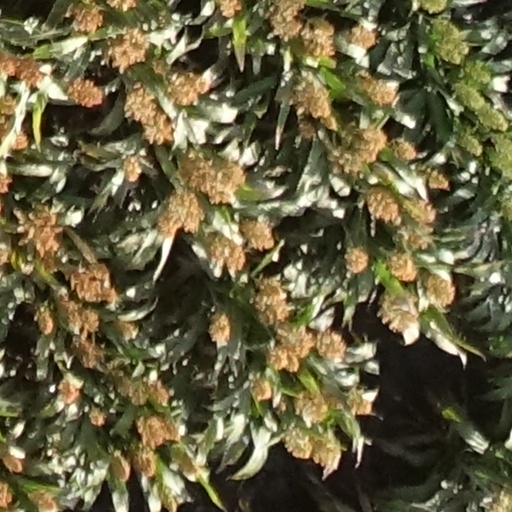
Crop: sorghum